Marija Golubeva

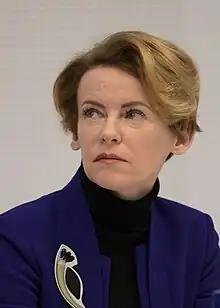
Golubeva in 2019

Marija Golubeva (born 28 June 1973) is a Latvian politician of Russian descent, political scientist, and historian. She is a member of the 13th Saeima and leader of the Development/For! Saeima fraction, and she also was elected by the Presidium of the Saeima to serve in the Saeima Secretariat. She served as Minister of the Interior of Latvia. In her academic work, she specializes in immigration policy and education policy.